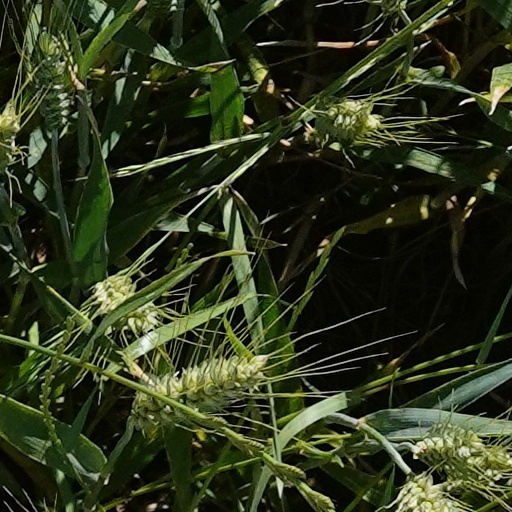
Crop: wheat